DAU. Degeneration

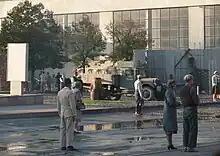
Filming in Kharkiv

The preparation for the shooting for the film began in 2006, whereas the actual shooting started in 2008 and went on for three years. In 2017, "The Daily Telegraph" reported that the film was still being edited and the production company was quoted as saying,